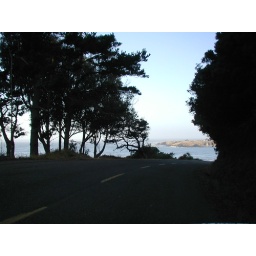
Mendocino County coast in late August 2001. Includes morning tree shadows across the road just south of Mendocino town.